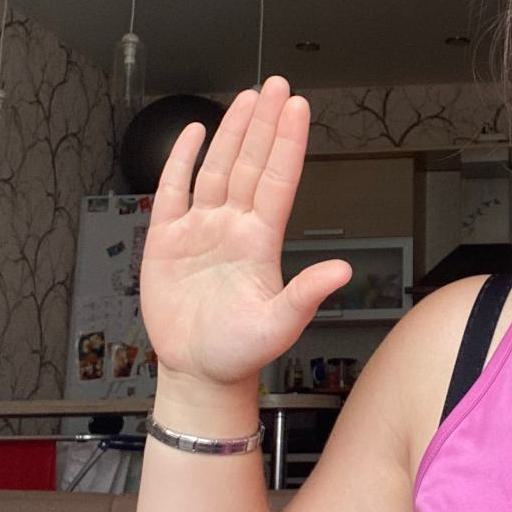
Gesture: stop